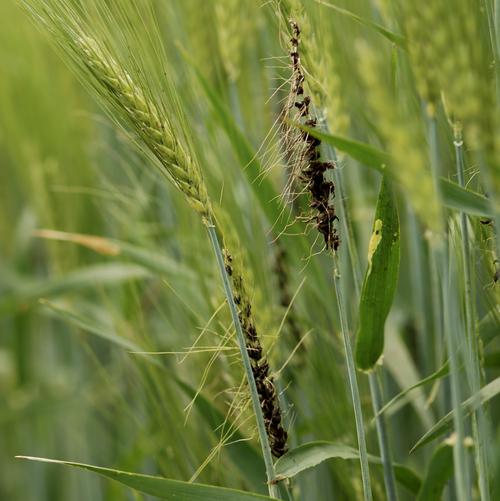
Plant: Wheat
Disease: wheat loose smut